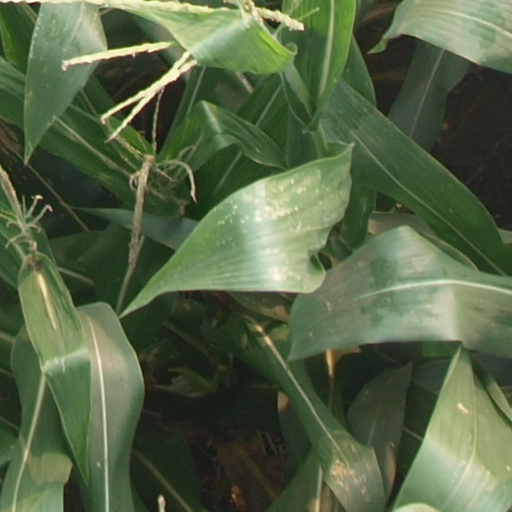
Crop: maize; corn